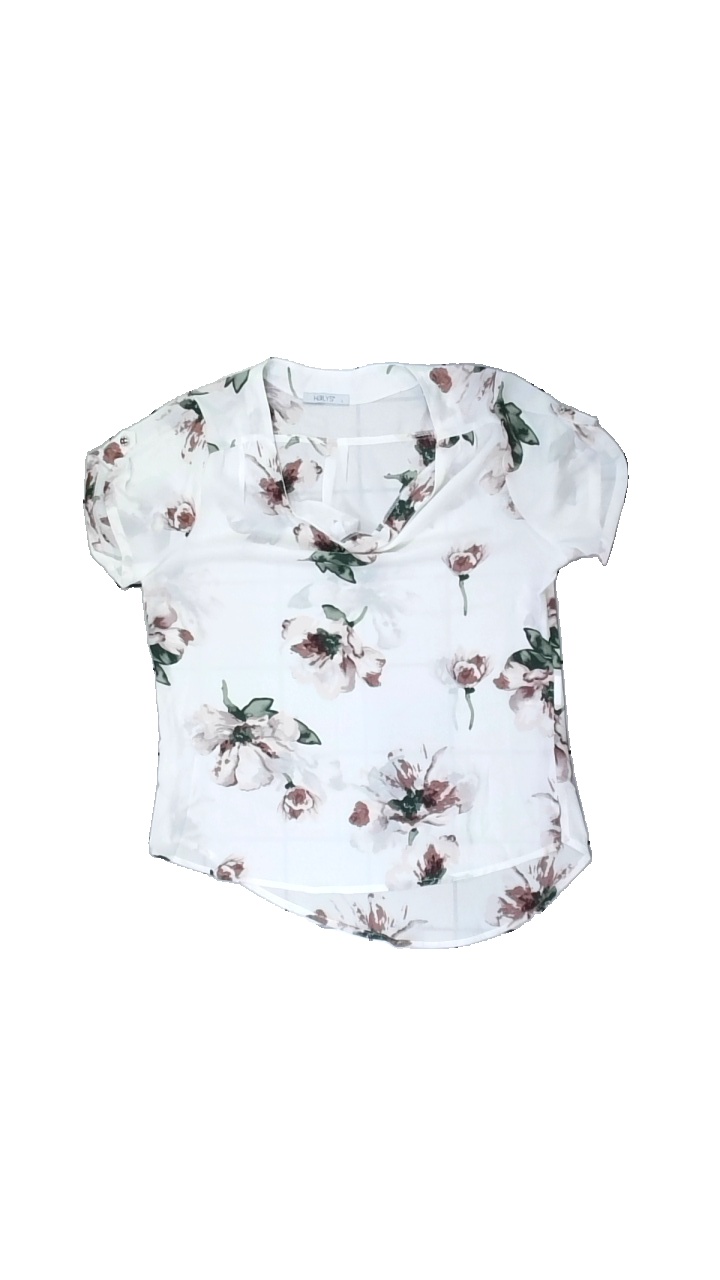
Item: Blouse (Ladies)
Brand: Hailys
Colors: White, Purple, Green, Multicolor
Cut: Regular
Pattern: Floral print
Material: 100% polyester
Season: All
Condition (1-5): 3
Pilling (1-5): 4
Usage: Reuse
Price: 50-100